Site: brandenburg
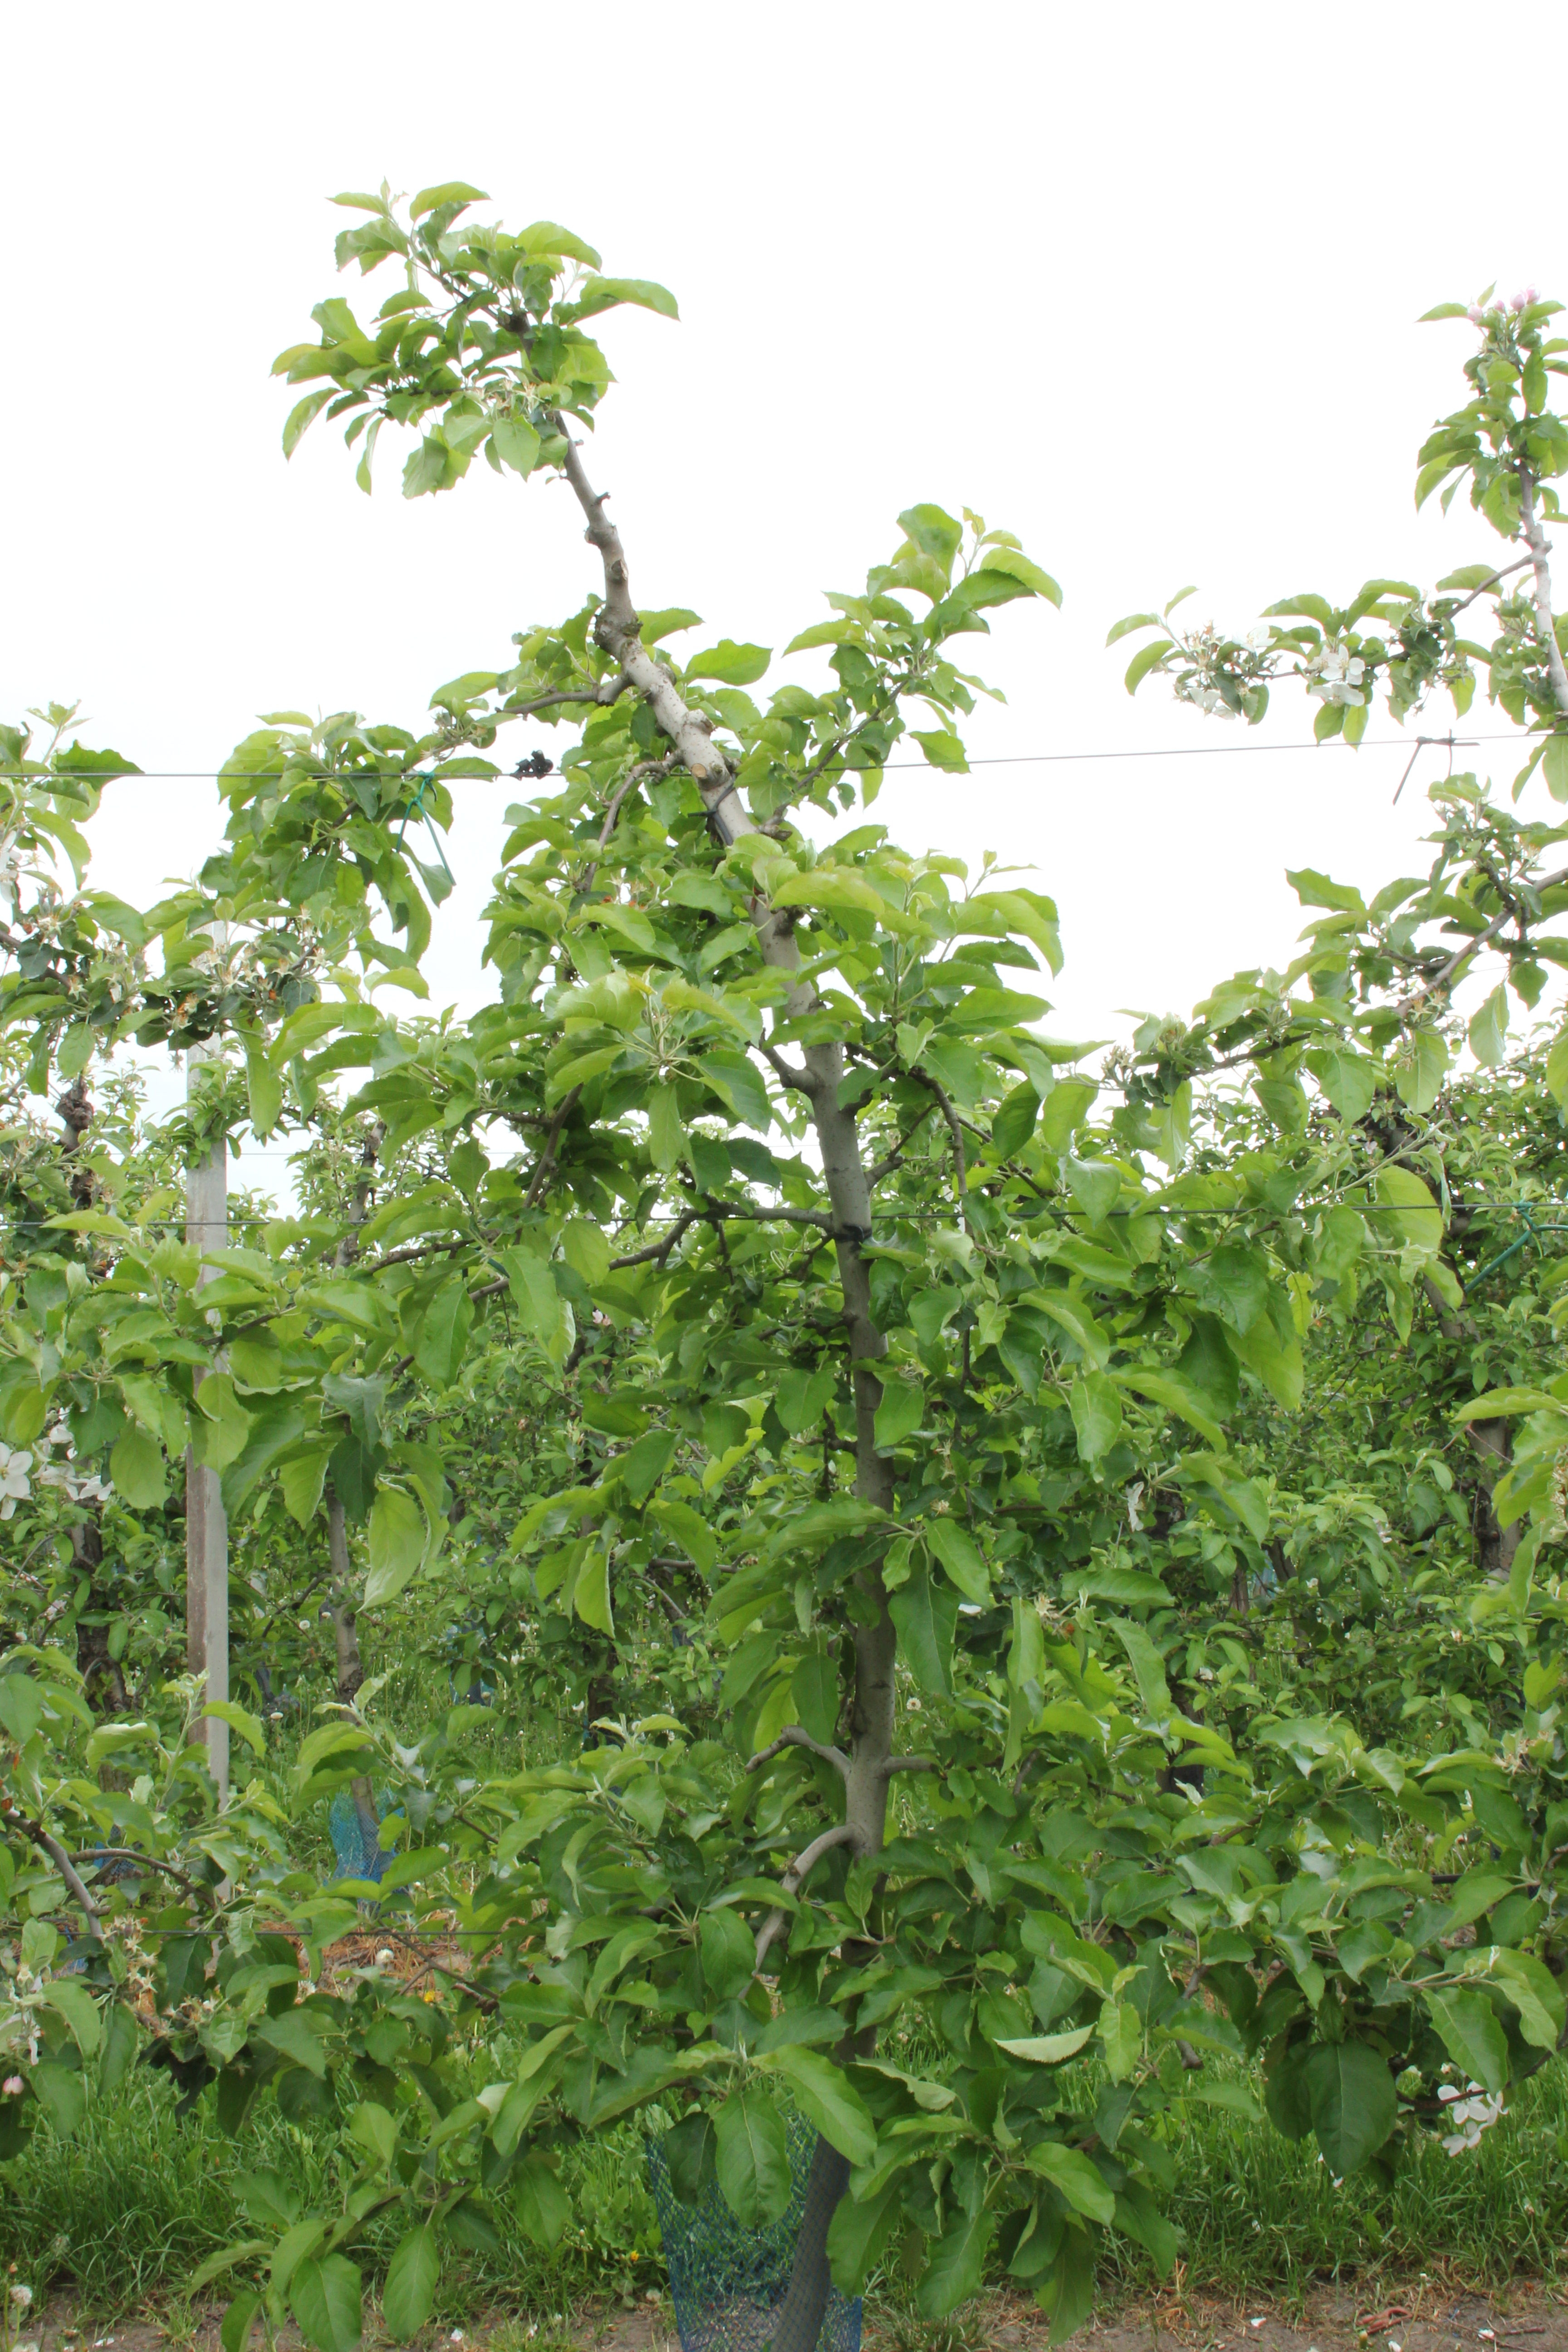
Growth stage (BBCH 67): Flowering